Architecture of Bedford Park

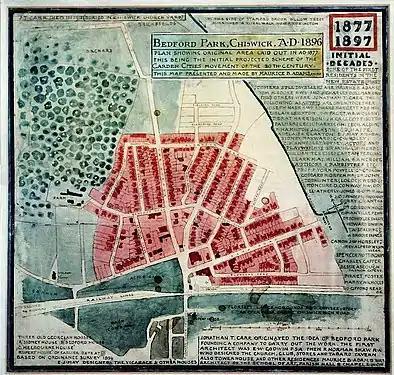
The architect Maurice Bingham Adams's map of the Bedford Park estate to the west of London, 1897

The architecture of Bedford Park in Chiswick, West London, is characterised largely by Queen Anne Revival style, meaning an eclectic mixture of English and Flemish house styles from the 17th and 18th centuries, with elements of many other styles featuring in some of the buildings.